Ruben Loftus-Cheek

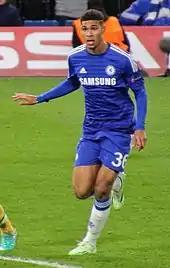
Loftus-Cheek playing for Chelsea in 2014

Loftus-Cheek made his senior debut for the club on 10 December 2014, replacing Cesc Fàbregas for the final 7 minutes of a UEFA Champions League group match against Sporting CP at Stamford Bridge; Chelsea won 3–1 having already come first in the group. He played his first Premier League match on 31 January 2015, coming on for Oscar in added time at the end of a 1–1 home draw against Manchester City.